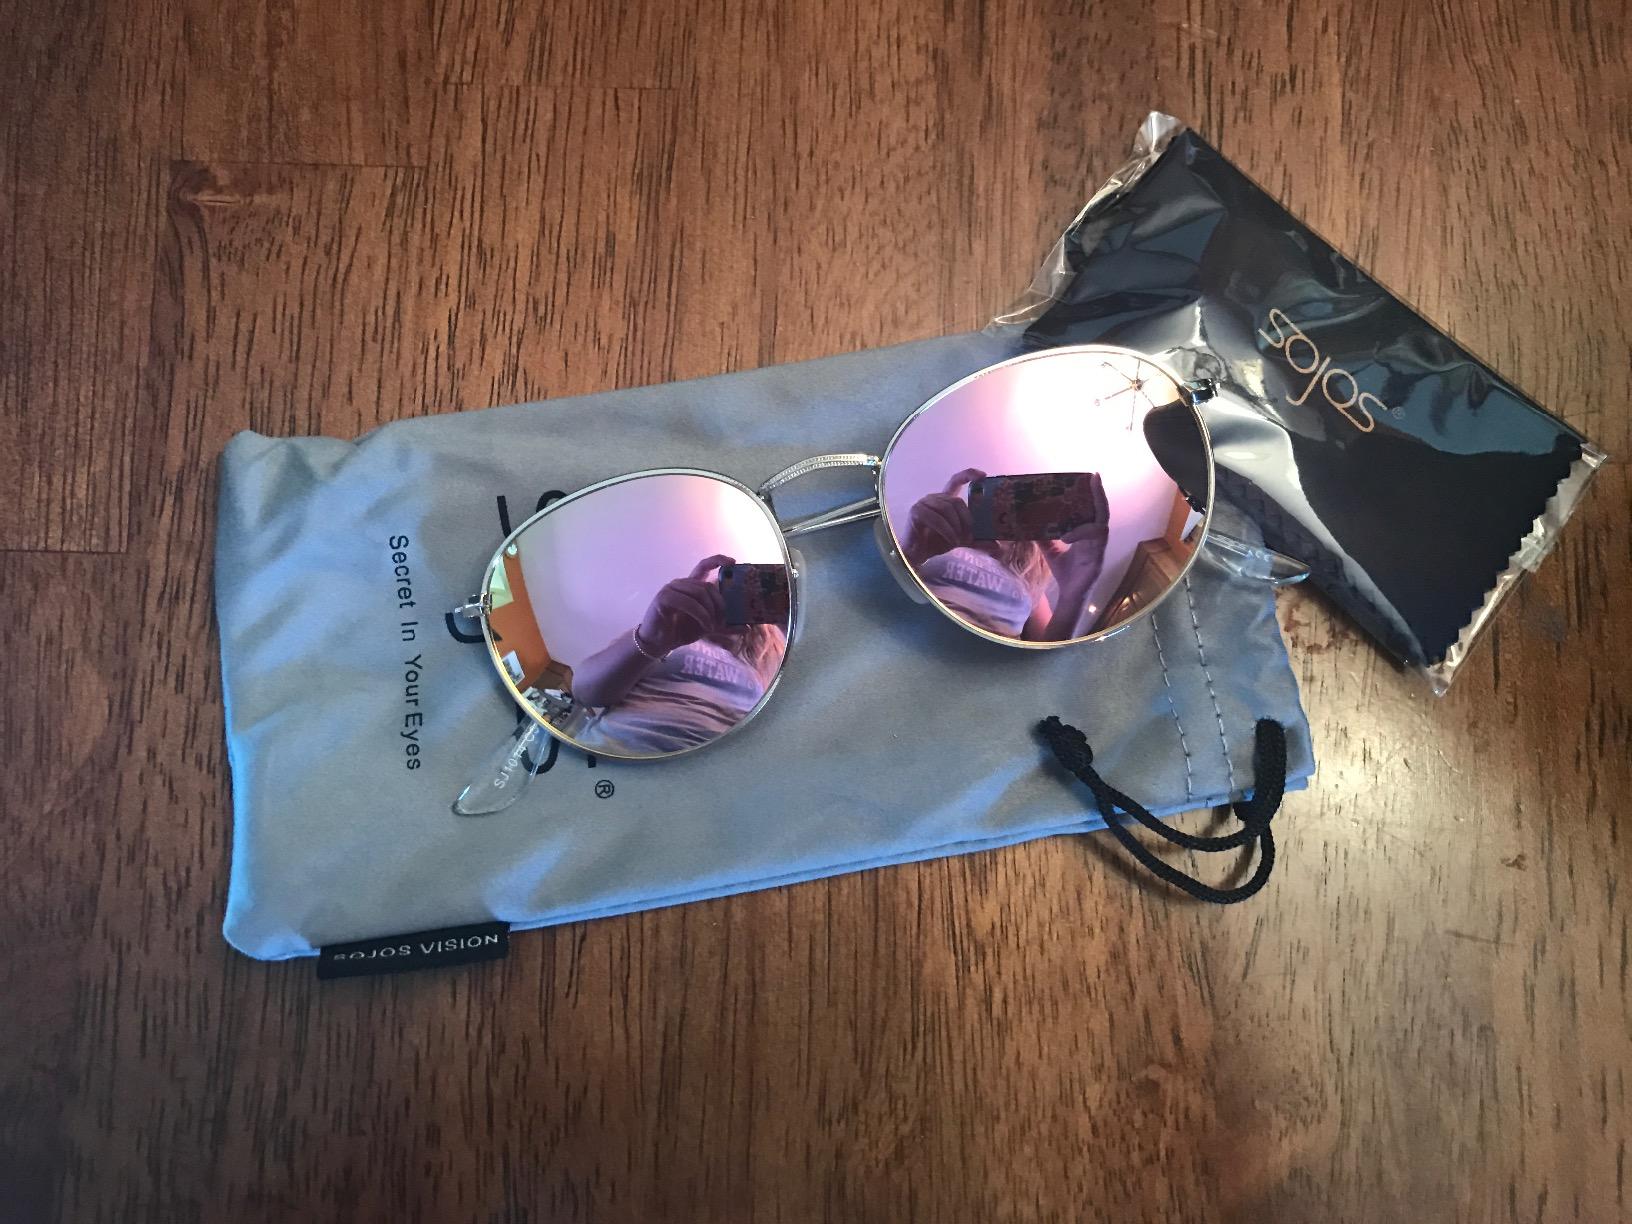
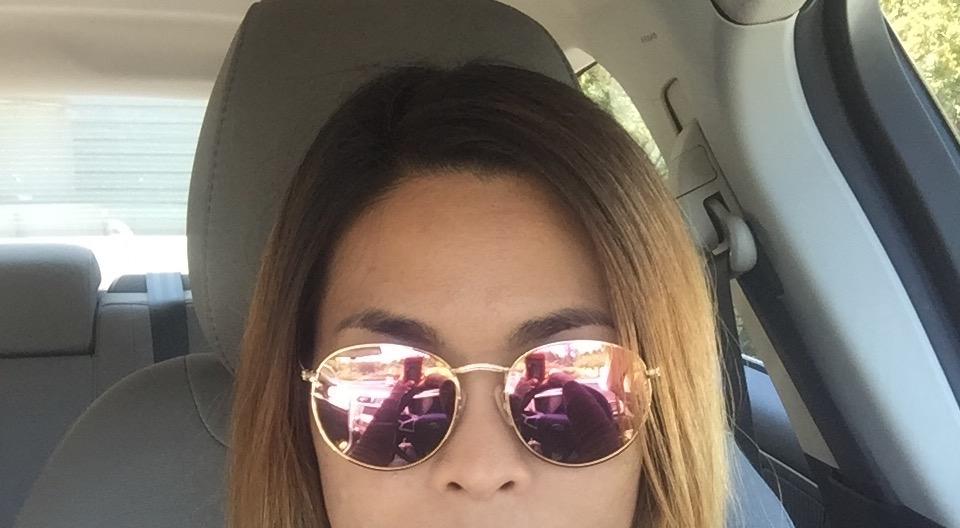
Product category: accessories_sunglasses
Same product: yes